Belarus in the Eurovision Song Contest 2014

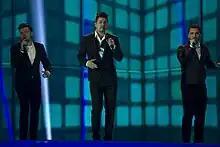
Teo during a rehearsal before the second semi-final

Teo took part in technical rehearsals on 30 April and 3 May, followed by dress rehearsals on 7 and 8 May. This included the jury show on 7 May where the professional juries of each country watched and voted on the competing entries.